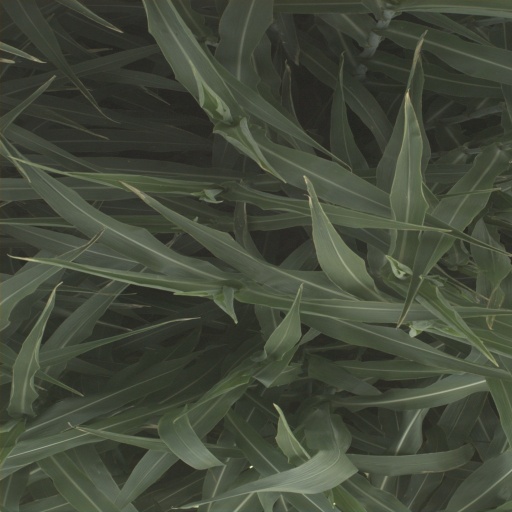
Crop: sorghum